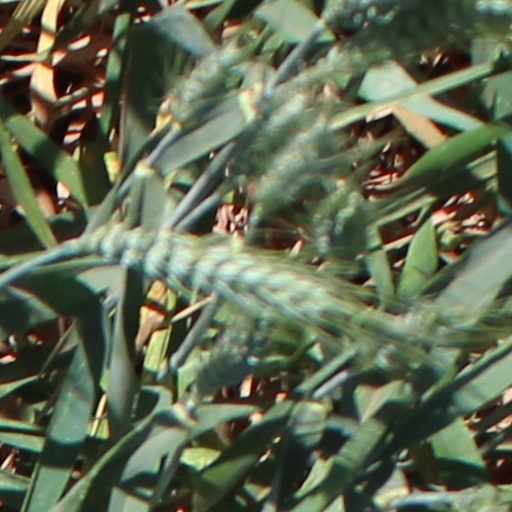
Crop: wheat